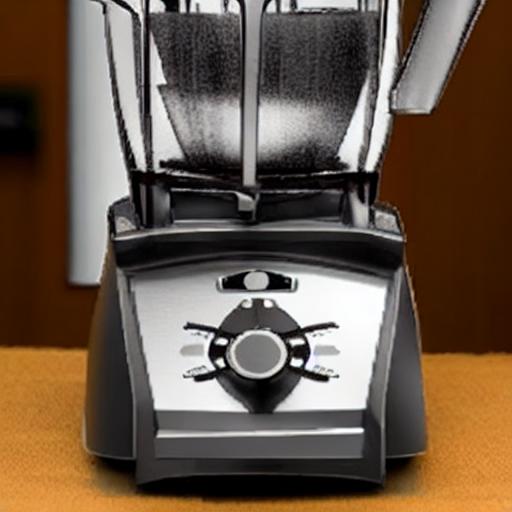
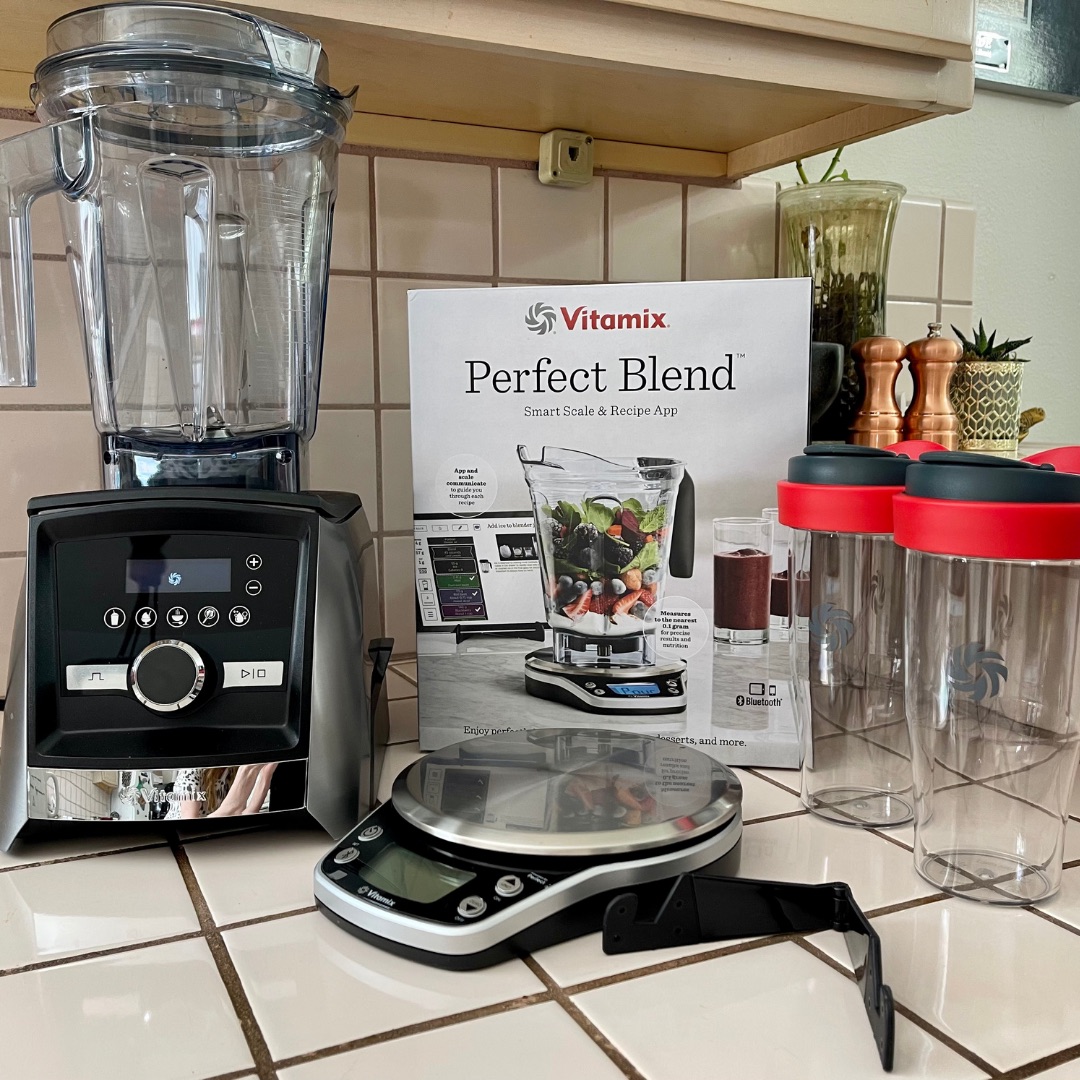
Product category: items_blender
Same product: no